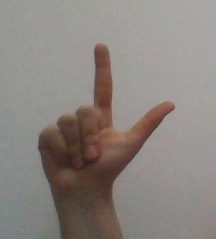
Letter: laam